Phage display

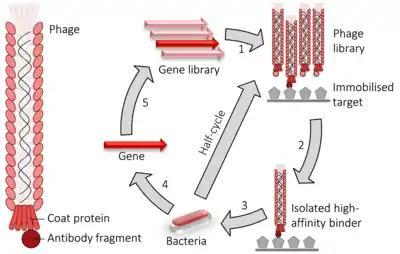
Phage display cycle. 1) fusion proteins for a viral coat protein + the gene to be evolved (typically an antibody fragment) are expressed in bacteriophage. 2) the library of phage are washed over an immobilised target. 3) the remaining high-affinity binders are used to infect bacteria. 4) the genes encoding the high-affinity binders are isolated. 5) those genes may have random mutations introduced and used to perform another round of evolution. The selection and amplification steps can be performed multiple times at greater stringency to isolate higher-affinity binders.

Phage display is a laboratory technique for the study of protein–protein, protein–peptide, and protein–DNA interactions that uses bacteriophages (viruses that infect bacteria) to connect proteins with the genetic information that encodes them. In this technique, a gene encoding a protein of interest is inserted into a phage coat protein gene, causing the phage to "display" the protein on its outside while containing the gene for the protein on its inside, resulting in a connection between genotype and phenotype. The proteins that the phages are displaying can then be screened against other proteins, peptides or DNA sequences, in order to detect interaction between the displayed protein and those of other molecules. In this way, large libraries of proteins can be screened and amplified in a process called "in vitro" selection, which is analogous to natural selection.